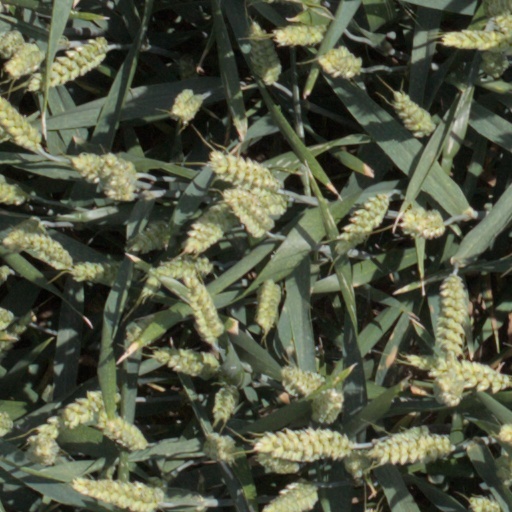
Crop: wheat